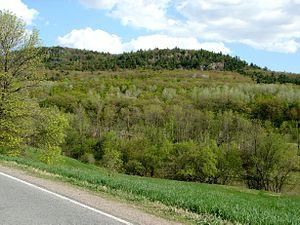
La montagne de Rigaud ou mont Rigaud, autrefois mont Oscar, est une colline dans la municipalité régionale de comté de Vaudreuil-Soulanges au Québec, située dans la région administrative de la Montérégie. Elle couvre une partie du territoire des municipalités de Rigaud, Sainte-Marthe et Très-Saint-Rédempteur.
Rigaud est une ville située au nord-ouest du Suroît au Québec. Elle fait partie de la municipalité régionale de comté de Vaudreuil-Soulanges à l'extrémité ouest de la région administrative de la Montérégie. Rigaud se trouve à environ 70 km à l'ouest de Montréal et 130 km à l'est d'Ottawa, à la frontière entre le Québec et l'Ontario. Sis dans la plaine du Saint-Laurent en rive droite de la rivière des Outaouais à la hauteur du lac des Deux Montagnes et en aval des rapides du Long-Sault, son territoire contrasté avec des zones humides en bordure du lac, la plaine fertile au centre et à l'ouest, et la montagne de Rigaud, rocailleuse et impropre aux cultures au sud et à l'est, en détermine l'histoire, l'économie et l'occupation humaine.
Le Suroît, également appelé Haut-Saint-Laurent ou Sud-Ouest, est une région géographique et historique du Québec située au sud-ouest de la plaine du Saint-Laurent. Son territoire correspond à la partie ouest de la région administrative de la Montérégie et à l'ancienne sous-région de la Vallée-du-Haut-Saint-Laurent.
Vaudreuil-Soulanges, familièrement appelée La Presqu'Île, est une municipalité régionale de comté du Québec située dans la région administrative de la Montérégie, dans le pays du Suroît. Son chef-lieu est Vaudreuil-Dorion. La population, en croissance rapide, compte plus de 150 000 Vaudreuil-Soulangeois.